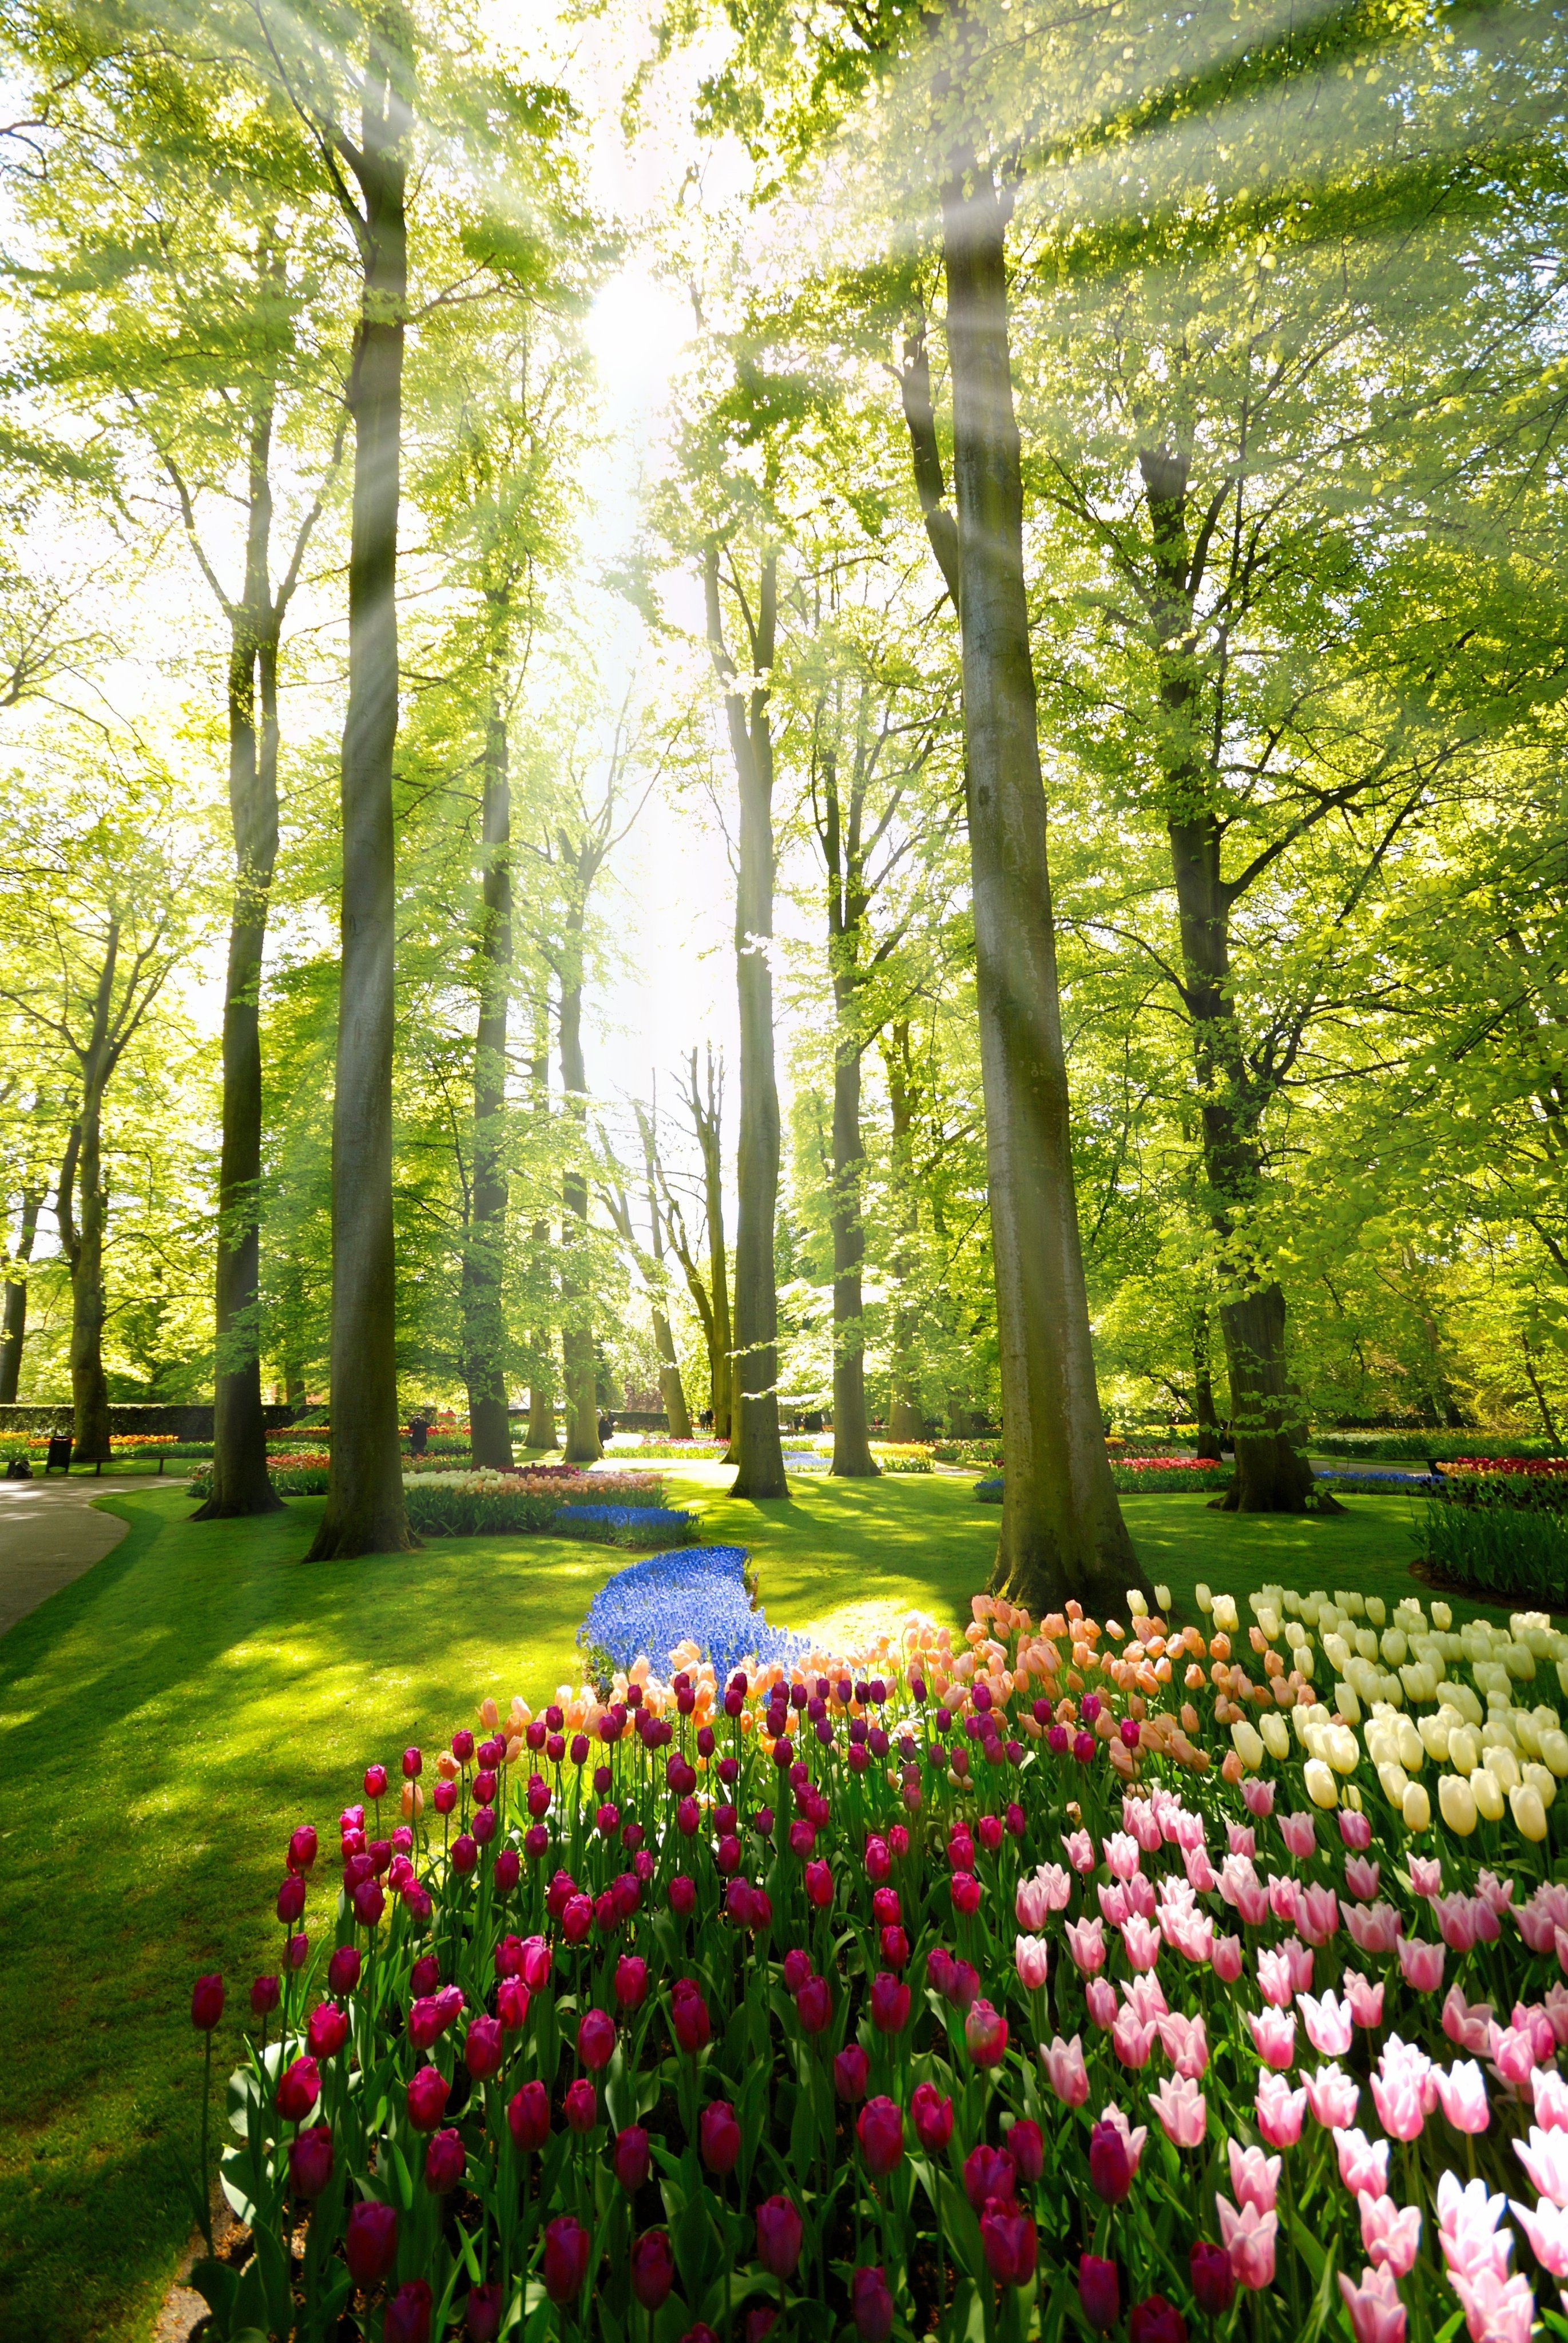
single, sun, sunlight, rays, spring, flower, tulip, green, purple, head, pink, plant, botany, garden, petal, gardening, season, stem, variation, growth, nature, floral, day, red, arrangement, exhibition, collection, outdoors, tulips, multiple, blooming, netherlands, vibrant, leaf, keukenhof, dutch, pattern, europe, planting, park, lawn, grass, yellow, natural landscape, natural environment, tree, woodland, forest, landscape, plantation, botanical garden, landscaping, flowering plant, wildflower, shrub, grove, lily family, perennial plant